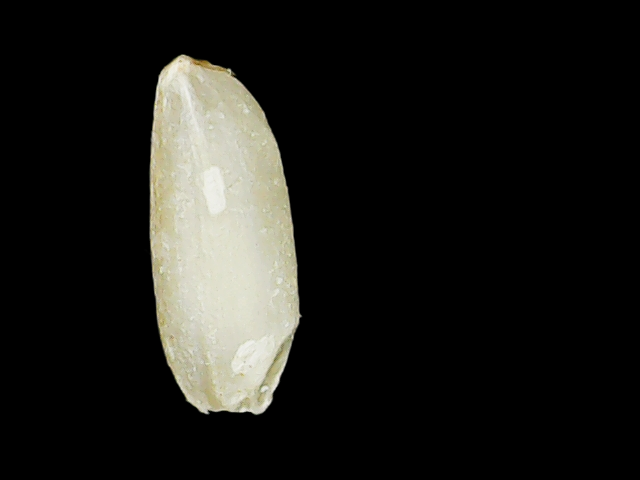
Rice variety: Binadhan12